Randy McNally

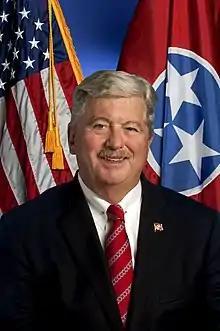
Official portrait, 2011

James Rand McNally III (born January 30, 1944) is an American politician. He is the 50th lieutenant governor of Tennessee. A member of the Republican Party, he has been the state senator from the 5th district since 1987.